Choti Choti Batain

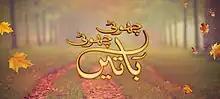
Official title card

Choti Choti Batain is a 2019 Pakistani anthology television series, created and developed by Shahzad Javed, Head of Content, HUM TV, co-produced by Momina Duraid of MD Productions and Angeline Malik.